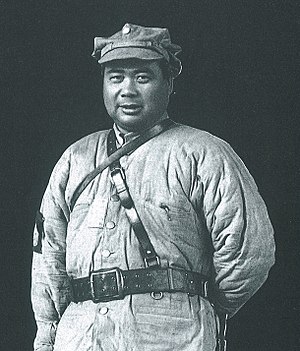
Feng Yuxiang
Feng Yuxiang
Feng Yuxiang var en af krigsherrerne under Republikken Kinas tidlige år og under den kinesiske borgerkrig.